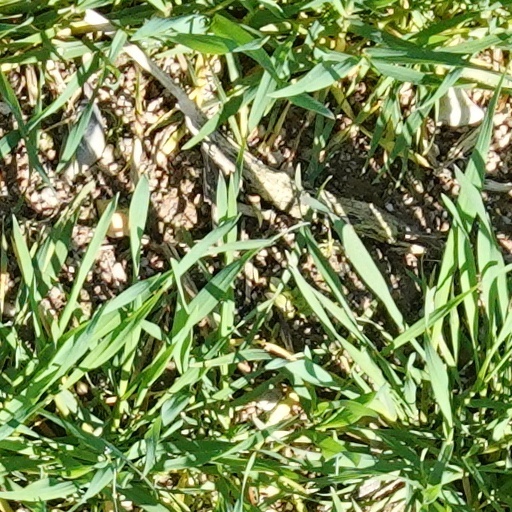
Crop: wheat